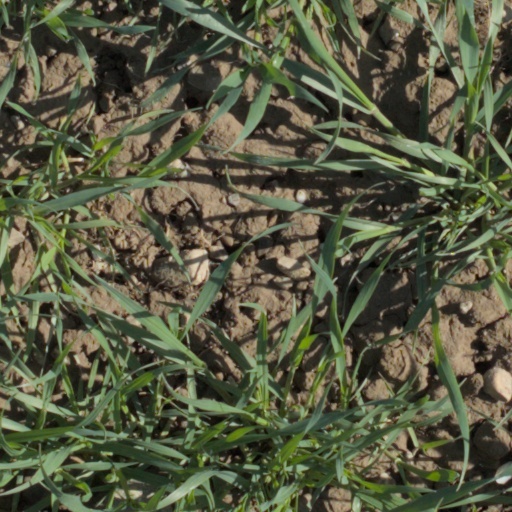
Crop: wheat